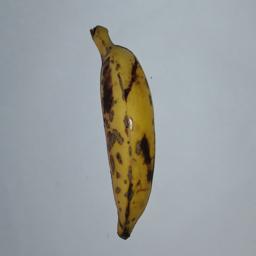
Banana variety: Champa Kola